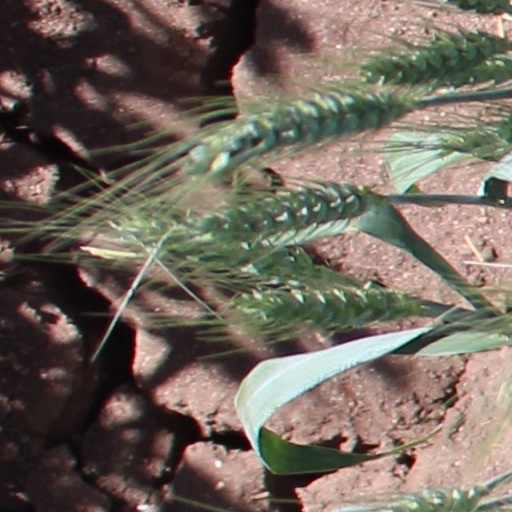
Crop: wheat